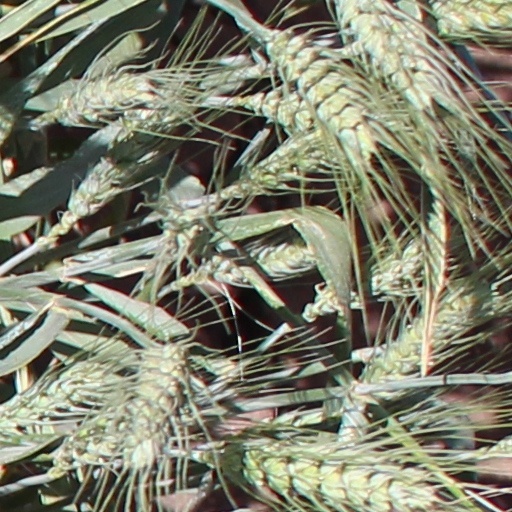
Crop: wheat